Changsha

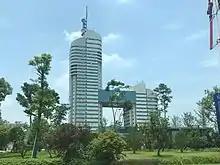
Hunan Broadcasting System main building

Hunan Broadcasting System is China's largest television after China Central Television (CCTV). Its headquarters is in Changsha and produces some of the most popular programs in China, including "Super Girl". These programs have also brought a new entertainment industry into the city, which includes singing bars, dance clubs, theater shows, as well as related businesses including hair salons, fashion stores, and shops for hot spicy snacks at night (especially during summer). While Changsha has developed into an entertainment hub, the city has also become increasingly westernized and has attracted a growing number of foreigners.